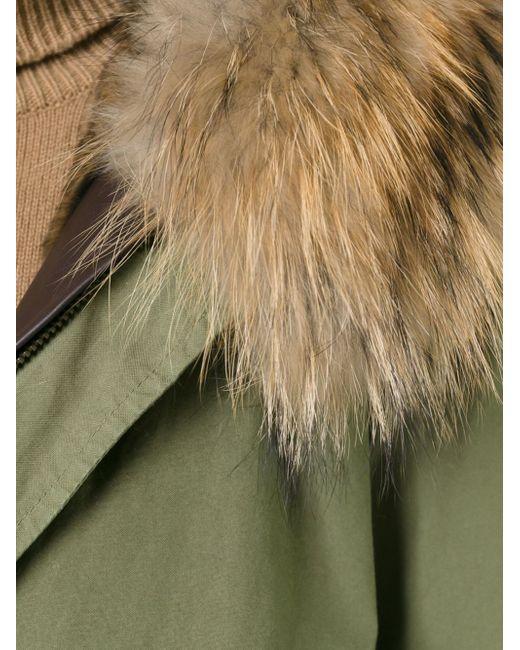
Kapuzenjacke aus Baumwollimitatpelz in Armeegrün